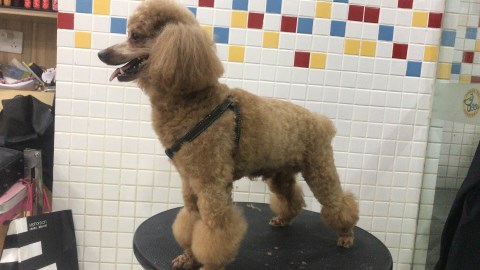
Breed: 2925-n000114-toy_poodle